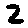
Label: 2